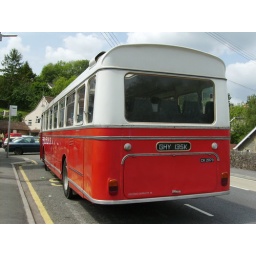
Bristol RELH6L/ECW at Brislington running day. This bus is now in Tilling green.